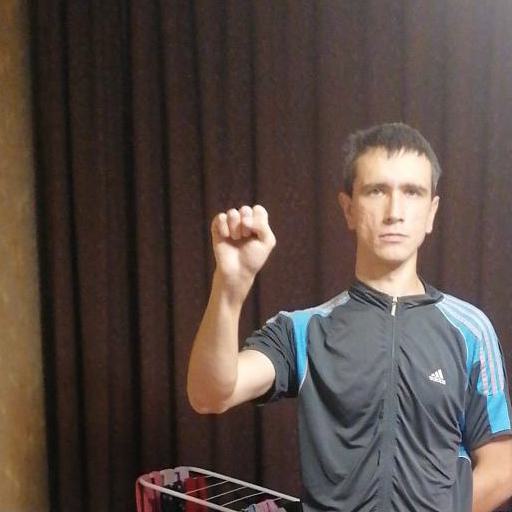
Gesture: fist